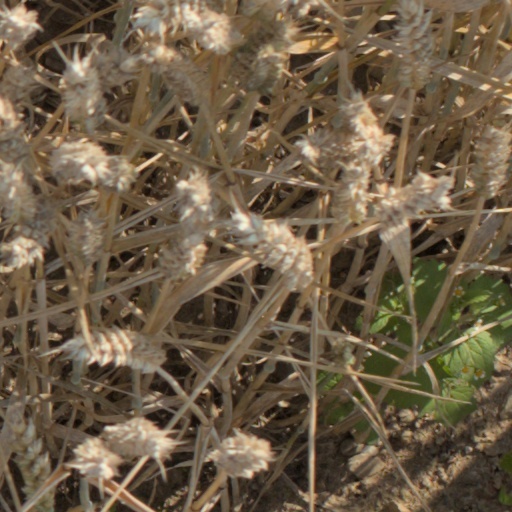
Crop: wheat